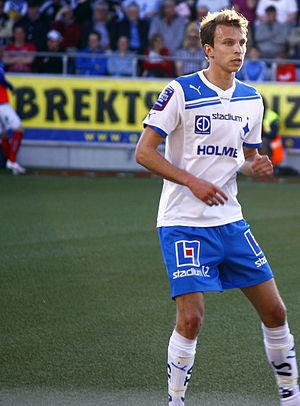
Lars Christian Krogh Gerson, né le 5 février 1990 à Luxembourg, est un footballeur international luxembourgeois.